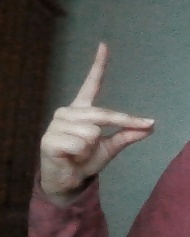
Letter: ta